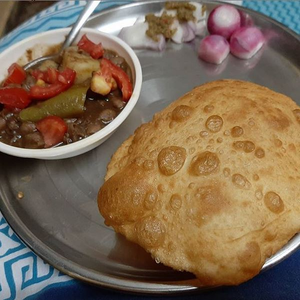
Dish: cholebhature